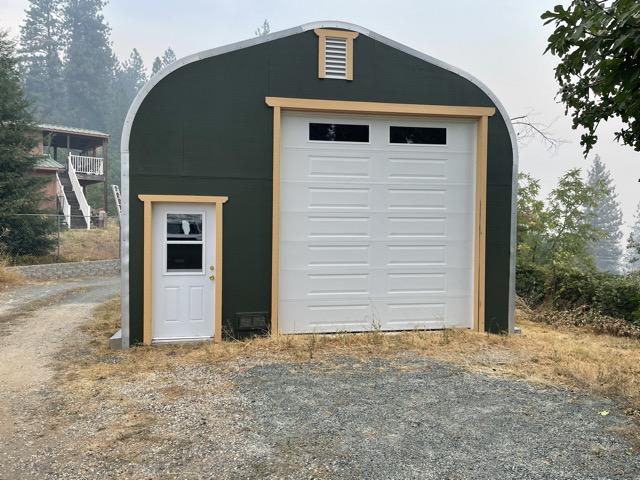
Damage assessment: no_damage